Answer in natural language. Considering the relative positions, is black recatngle fiige box (marked C) above or below dark grey lshaped countertop (marked B)? Choose between the following options: below or above
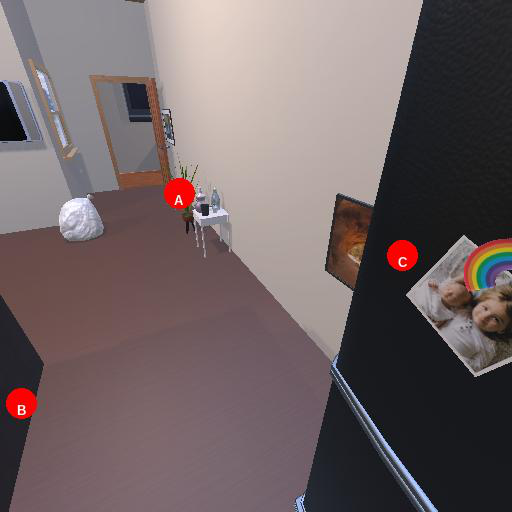
<answer>above</answer>